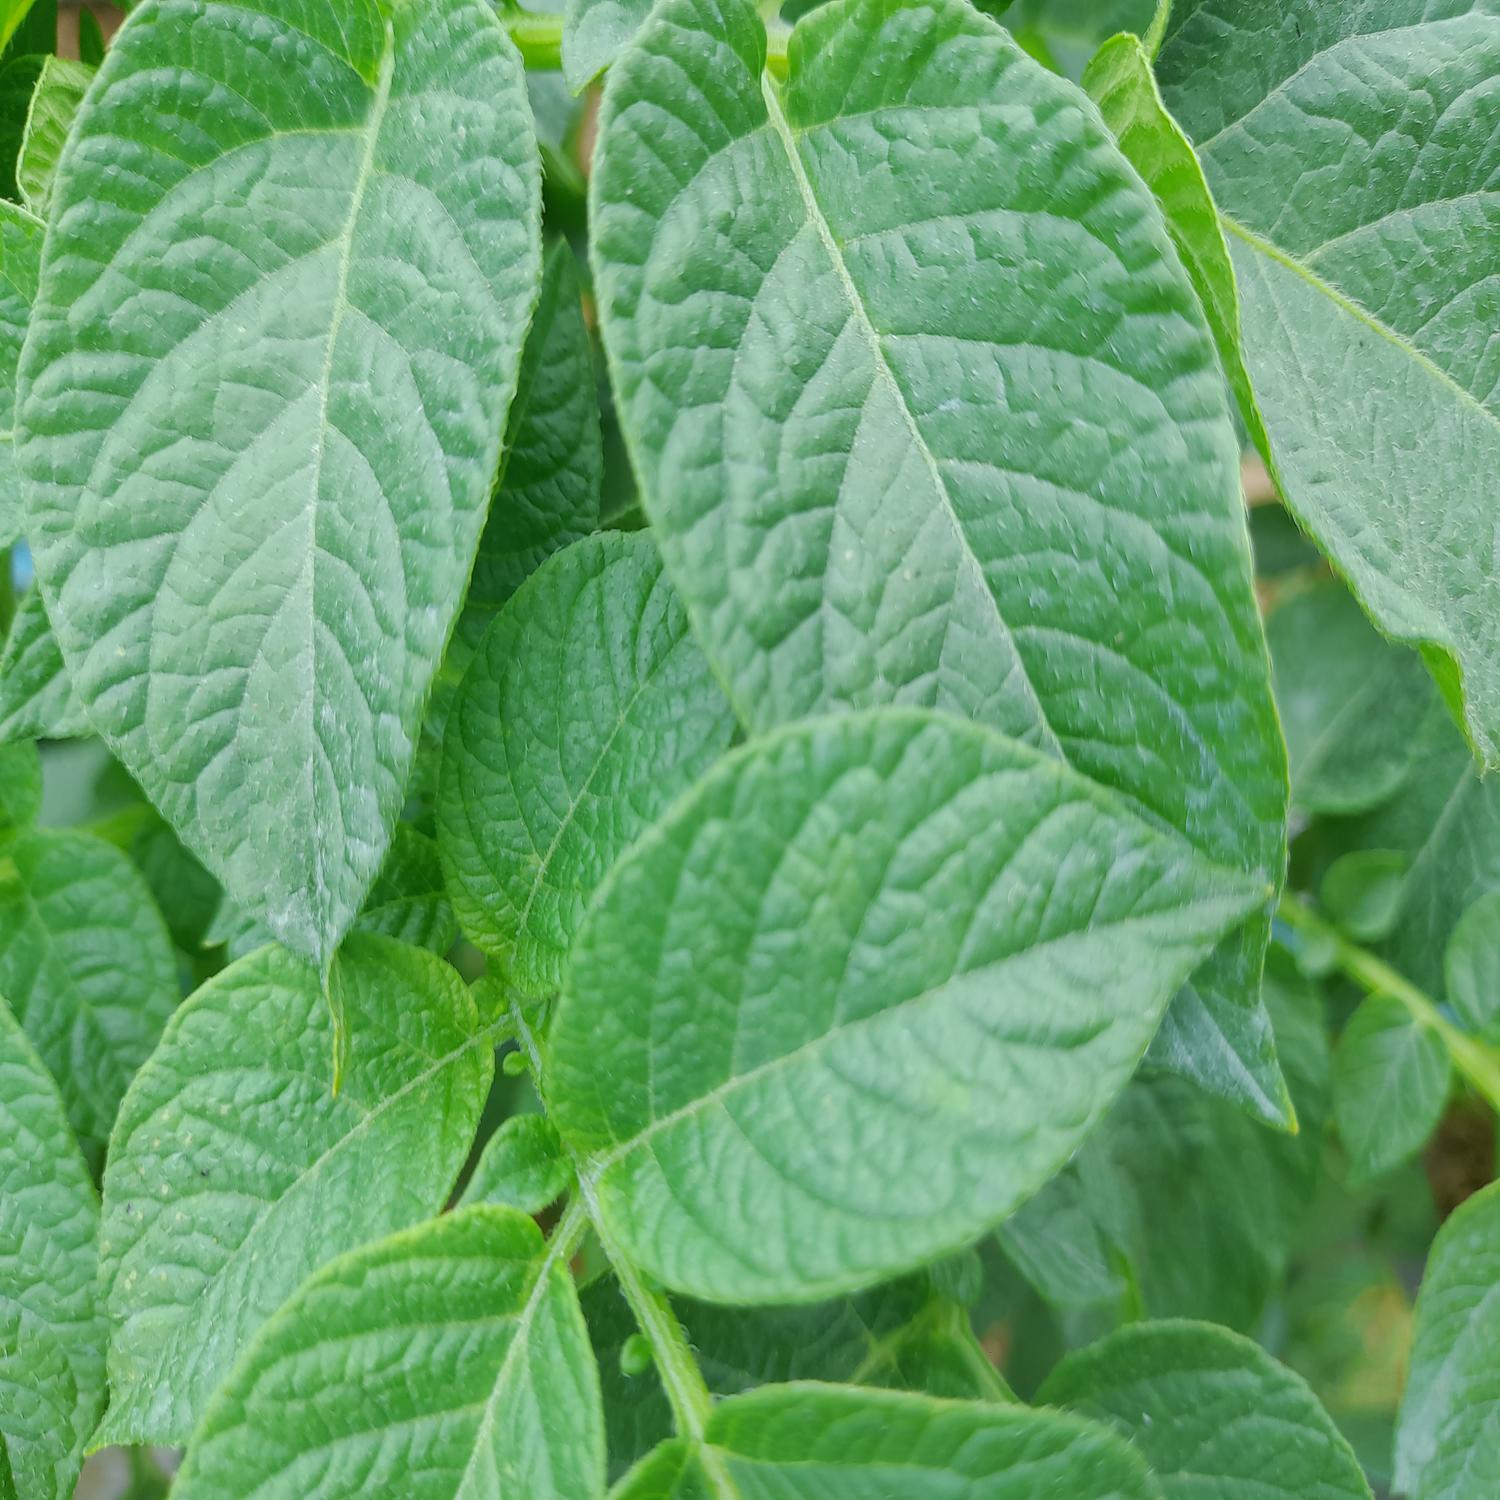
Label: Healthy